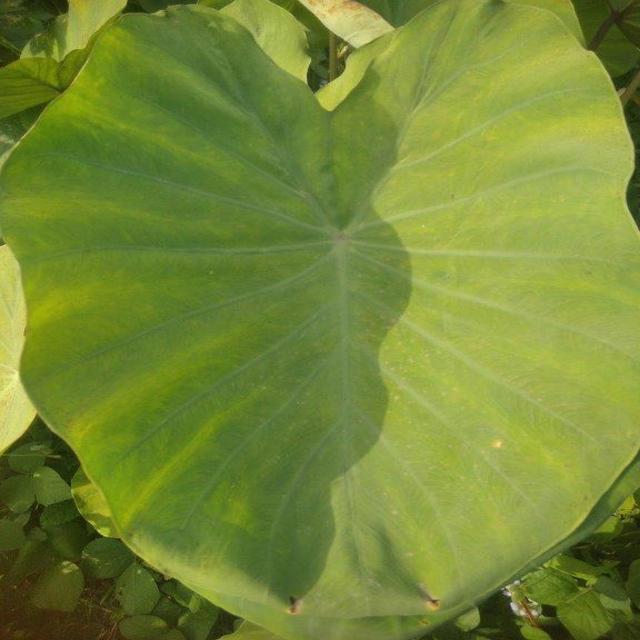
Label: Healthy